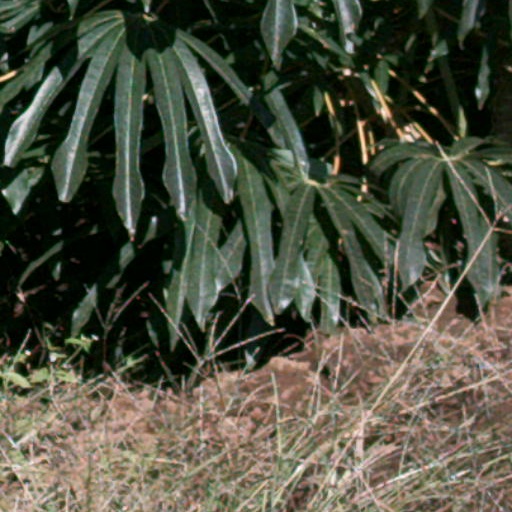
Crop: cassava